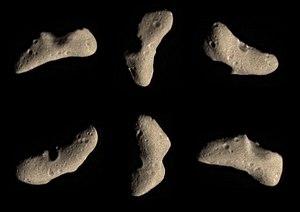
(433) Éros est un astéroïde du système solaire. Il a été découvert le 13 août 1898 par Auguste Charlois et Carl Gustav Witt, de façon indépendante, et nommé d'après la divinité de l'amour de la mythologie grecque.
NEAR Shoemaker est une sonde spatiale lancée le 17 février 1996 par l'agence spatiale américaine, la NASA, dans le but d'étudier Éros, l'un des plus gros astéroïdes géocroiseurs. NEAR Shoemaker est la première mission du programme Discovery de la NASA qui rassemble des missions interplanétaires à coût et durée de développement limités. Cette sonde de 800 kg, dont 56 kg d'instrumentation scientifique, avait pour objectif de déterminer les principales caractéristiques de l'astéroïde dont la masse et sa distribution interne, la composition minéralogique, le champ magnétique et la composition du régolithe et les interactions avec le vent solaire. La sonde s'est mise en orbite autour d'Éros le 14 février 2000 et a mené une campagne d'étude d'environ un an. Celle-ci s'est achevée par l'atterrissage de la sonde sur le sol de l'astéroïde le 12 février 2001, pour lequel NEAR Shoemaker n'avait pas été conçue. La sonde a survécu et a pu transmettre des données scientifiques jusqu'au 28 février 2001.